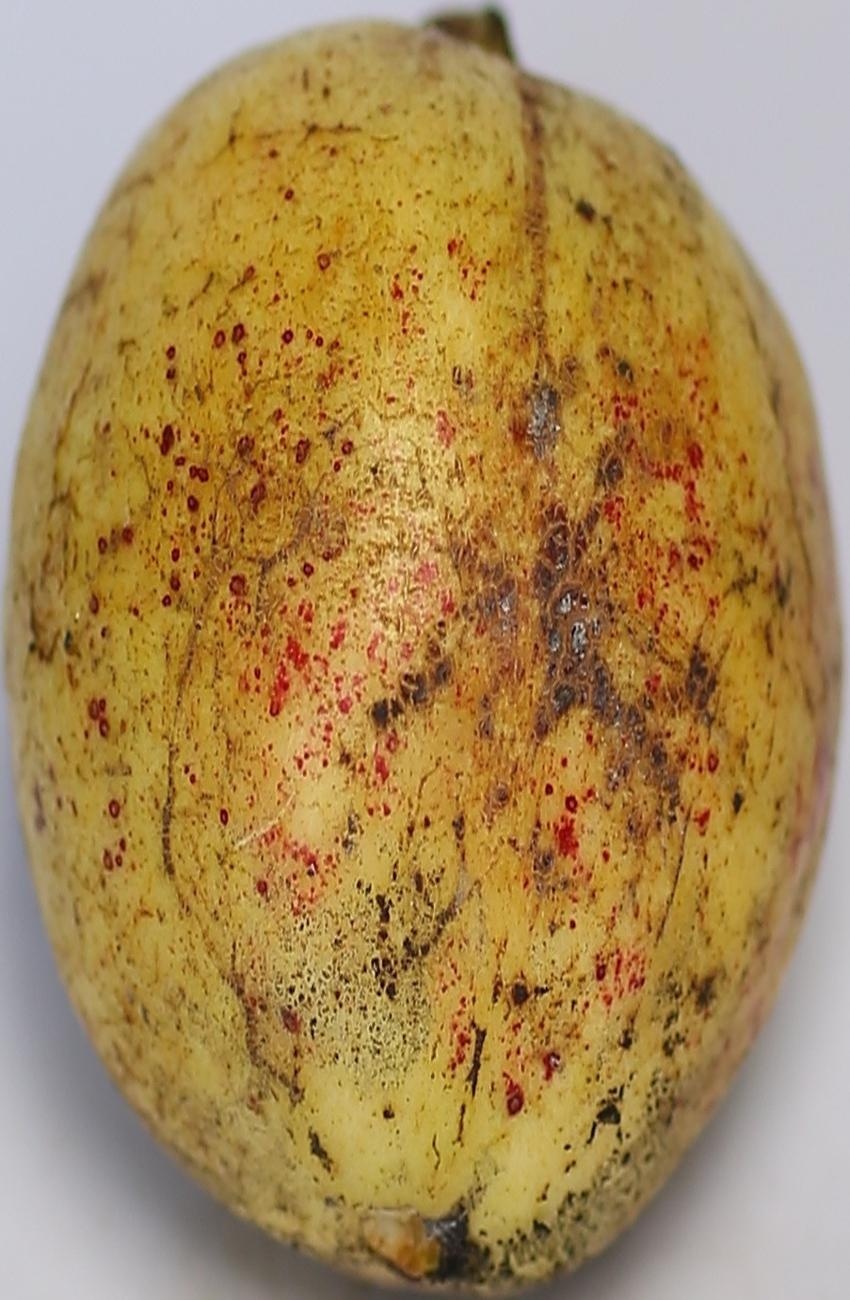
Maturity: ripe
Variety: thadhrami